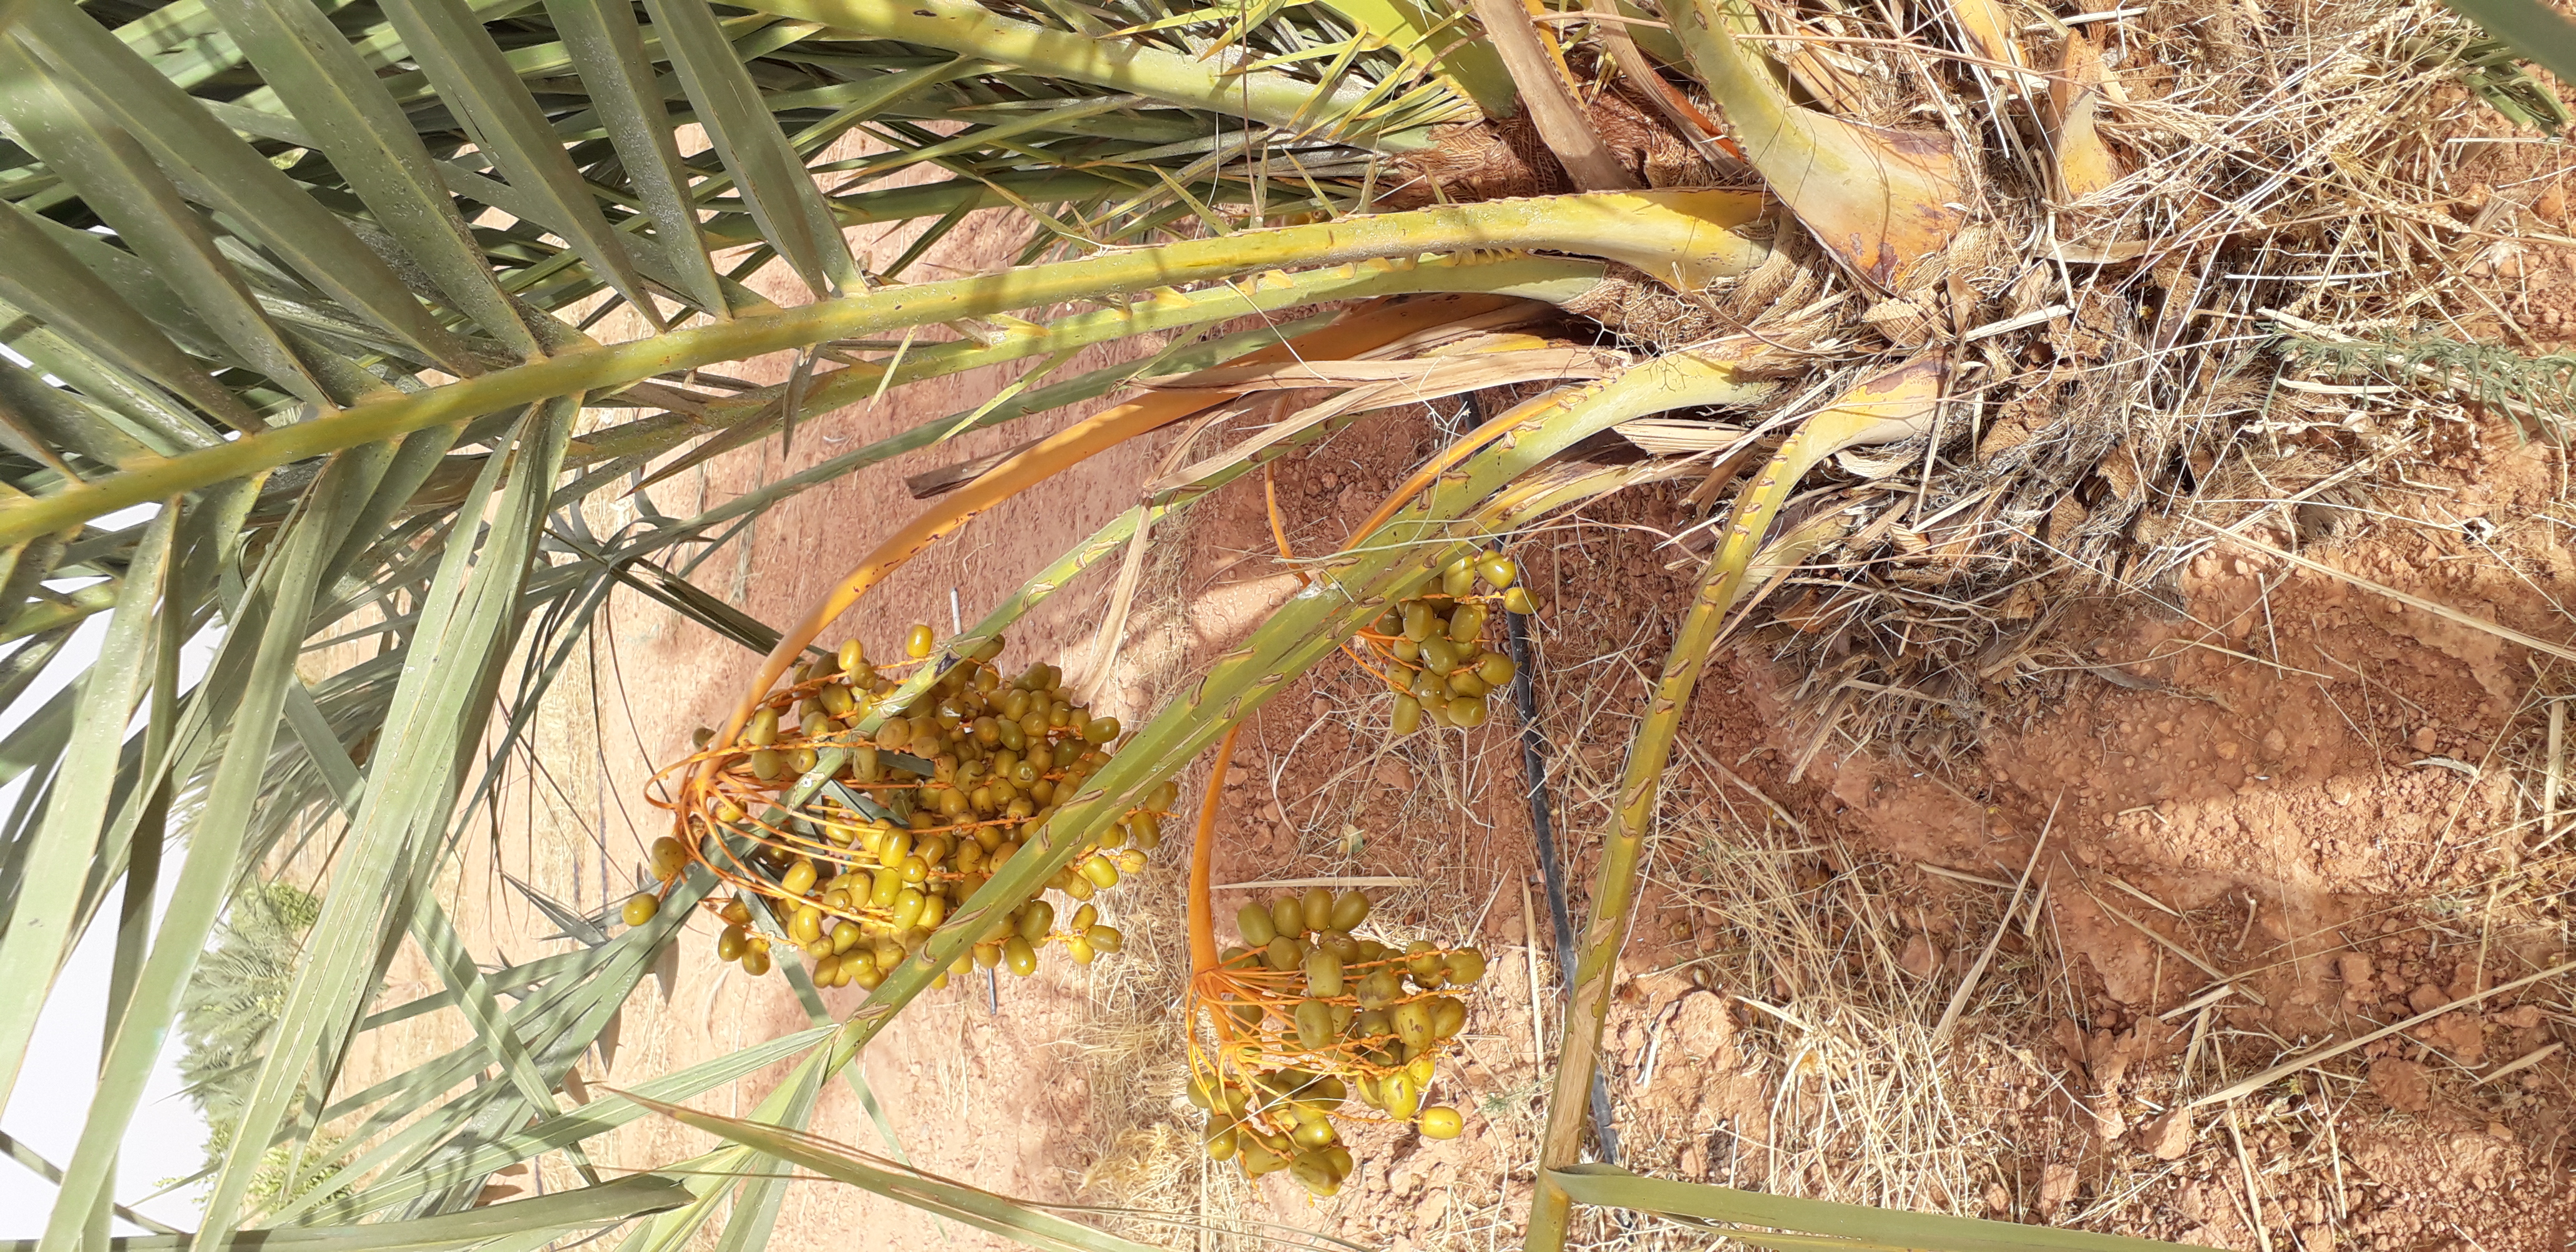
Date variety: Boufagous